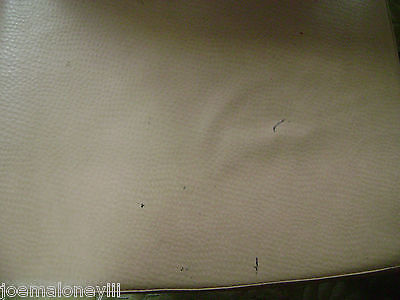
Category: chair